76ers–Celtics rivalry

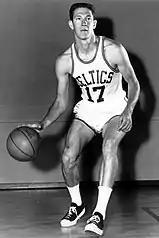
John Havlicek scored the most points in the playoffs in this rivalry.

The 76ers–Celtics rivalry is a National Basketball Association (NBA) rivalry between the Philadelphia 76ers and the Boston Celtics. The two teams have the most meetings in the NBA playoffs, playing each other in 22 series (and the 1954 Eastern Division Round Robin), with the Celtics winning 15 of them. The 76ers are considered to be the Celtics' second biggest rival, behind only the Los Angeles Lakers.